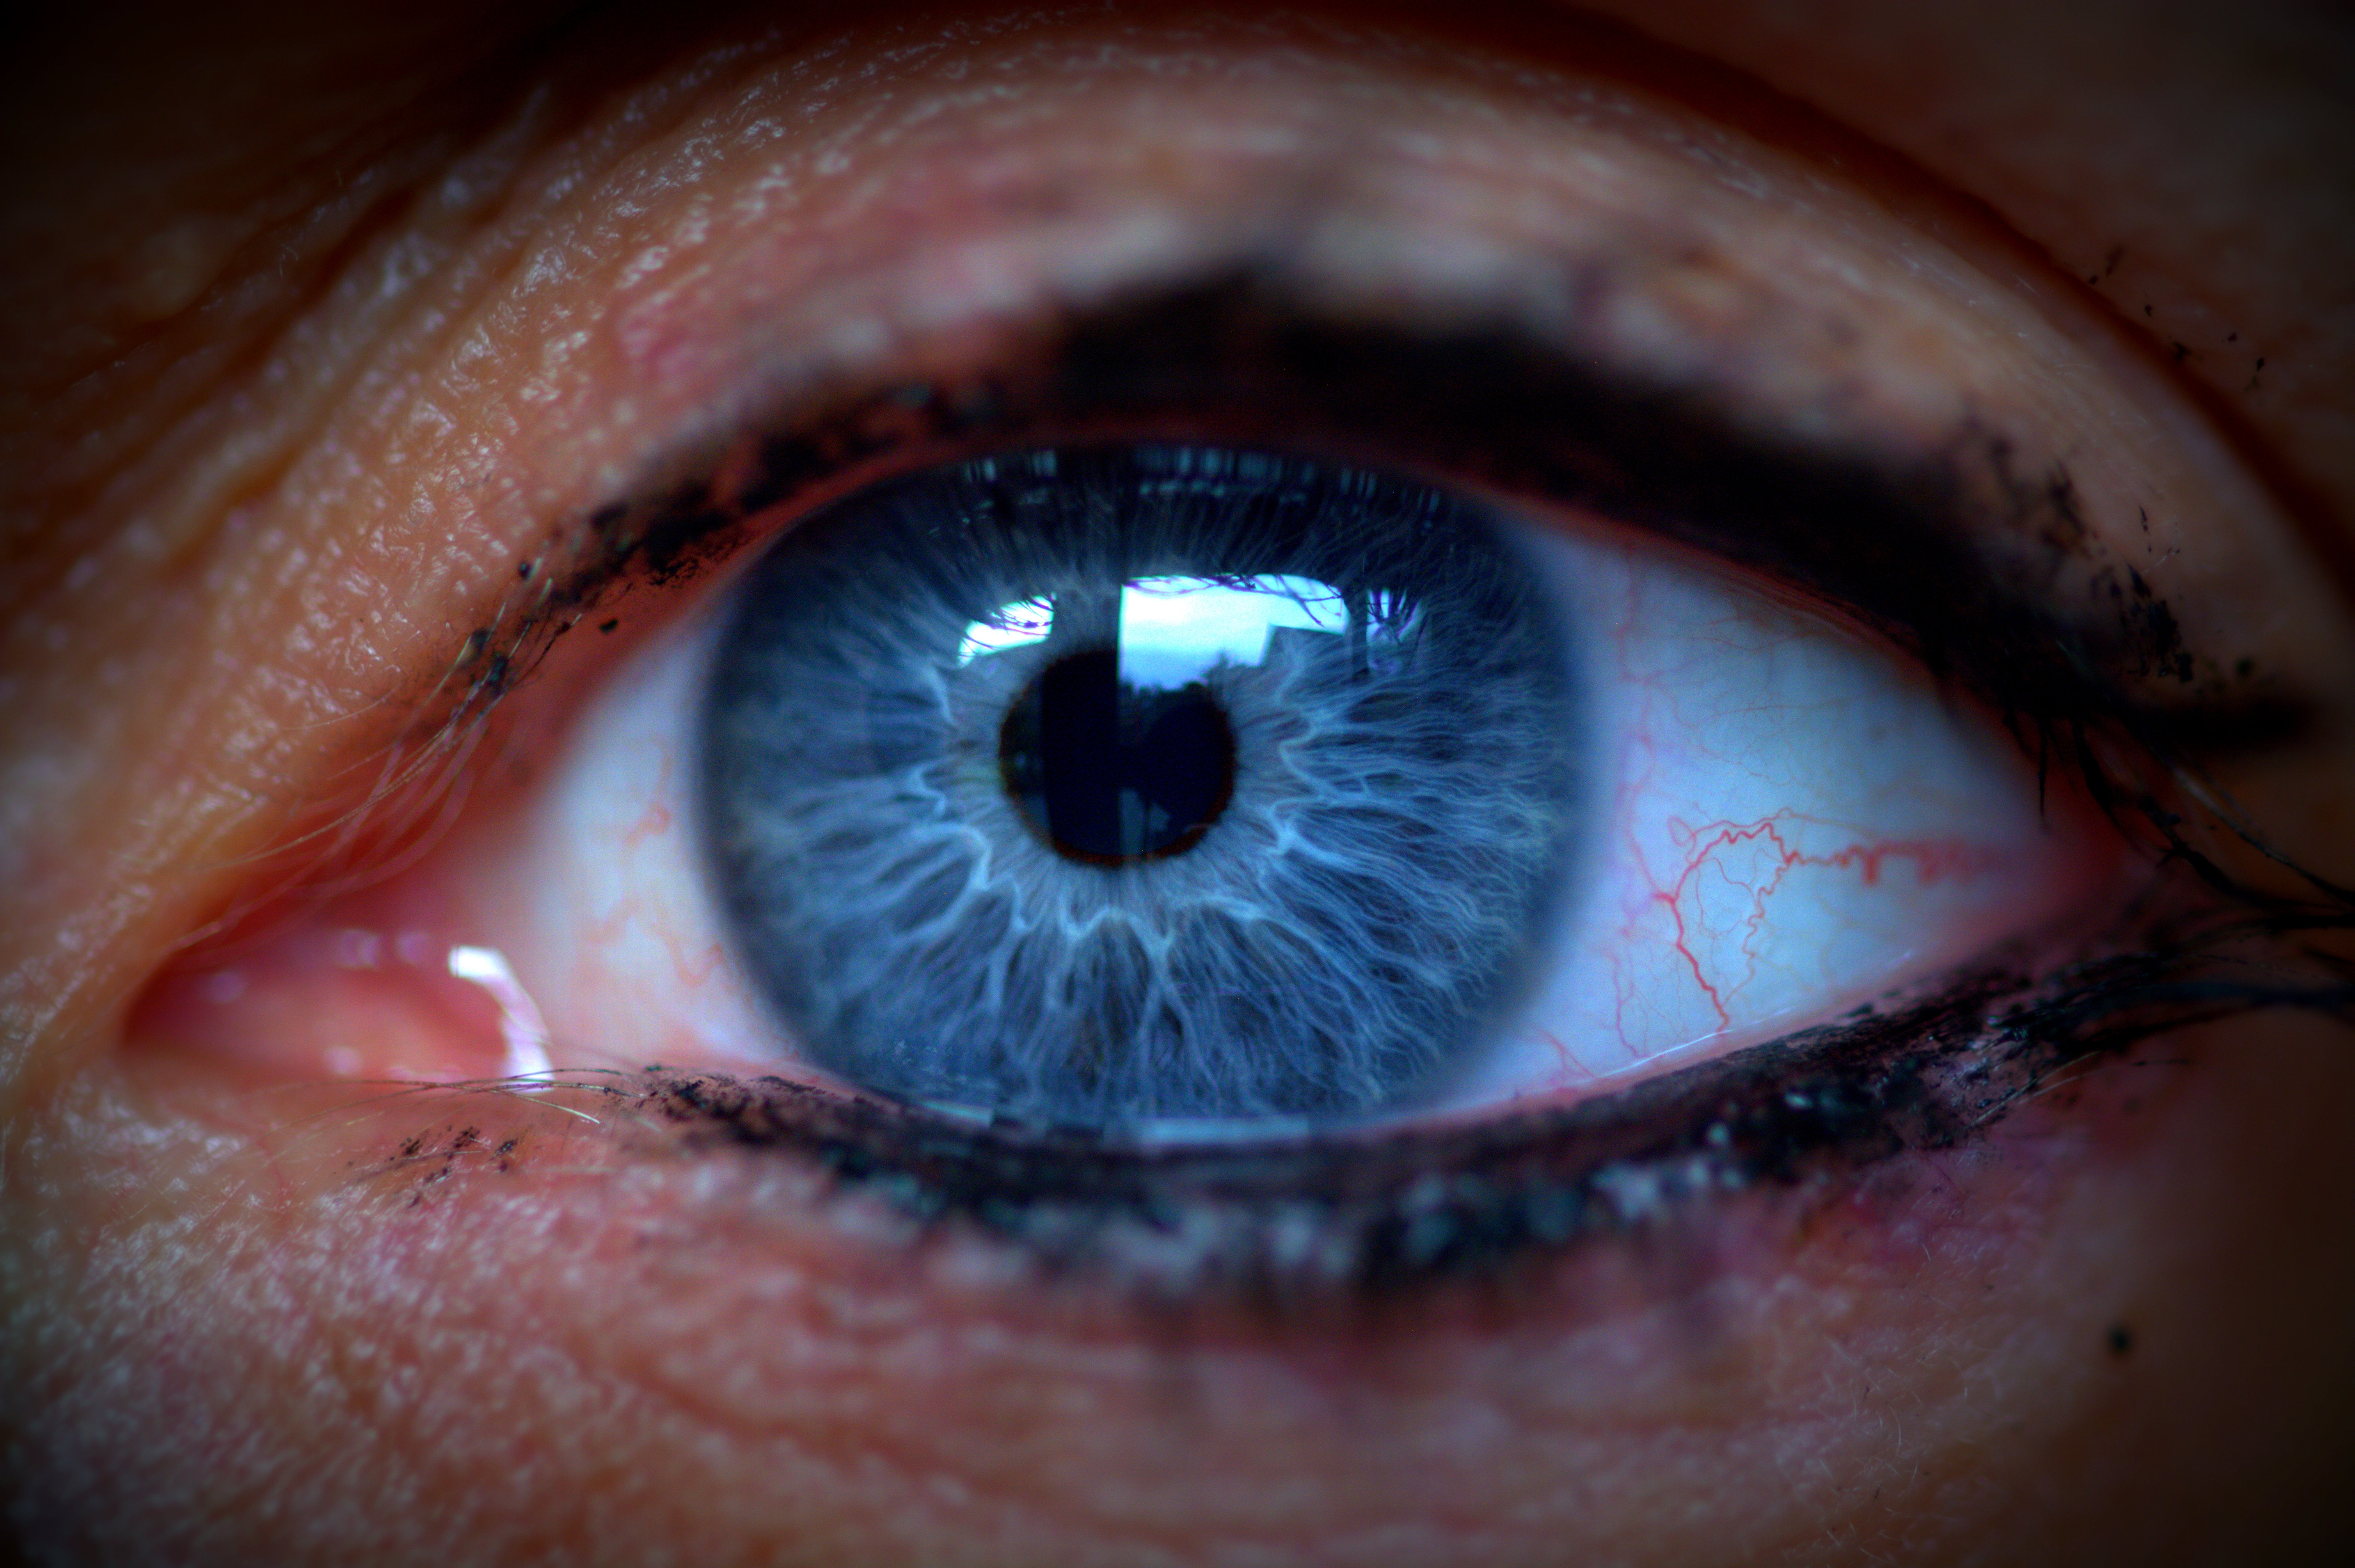
view, blue, close, lip, eyebrow, mouth, eyelash, close up, human body, iris, eye, organ, eyelashes, macro photography, black eye, computer wallpaper, eyelash extensions